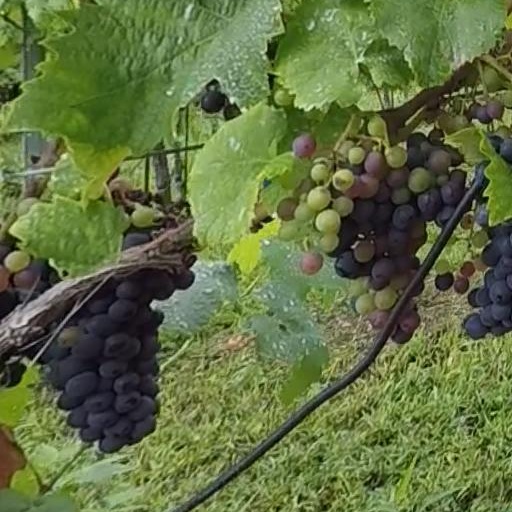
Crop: grape